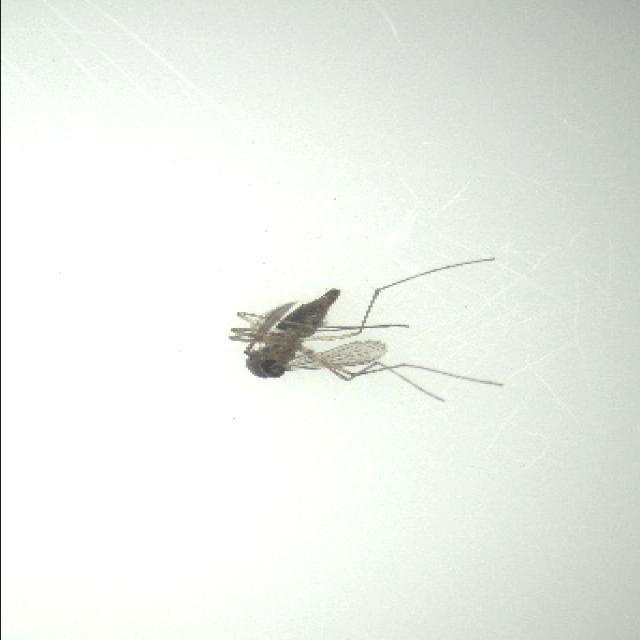
Species: culex_tritaeniorhynchus